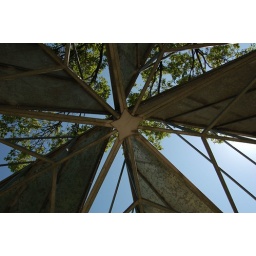
The roof of a gazebo near town lake in Austin.